Reuben Sallmander

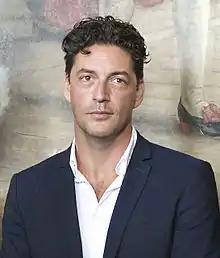
Sallmander in 2014

Reuben Robert Joakim Sallmander (born 11 February 1966) is a Swedish actor and singer of Jewish heritage.